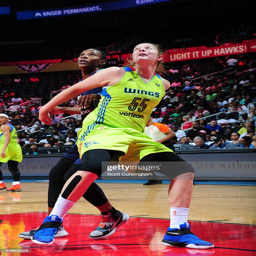
# 55 of the boxes out against basketball team during the game .